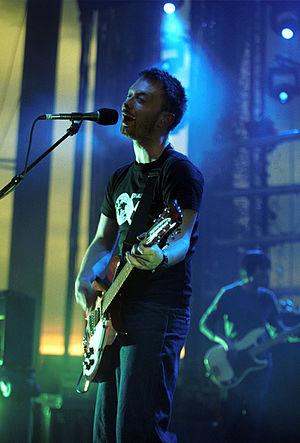
Radiohead [ˌɹeɪdioʊˈhɛd] est un groupe de rock britannique, originaire d'Abingdon, dans l'Oxfordshire. Formé en 1985, il est composé de Thom Yorke, des frères Jonny Greenwood et Colin Greenwood, Ed O'Brien, et Phil Selway.